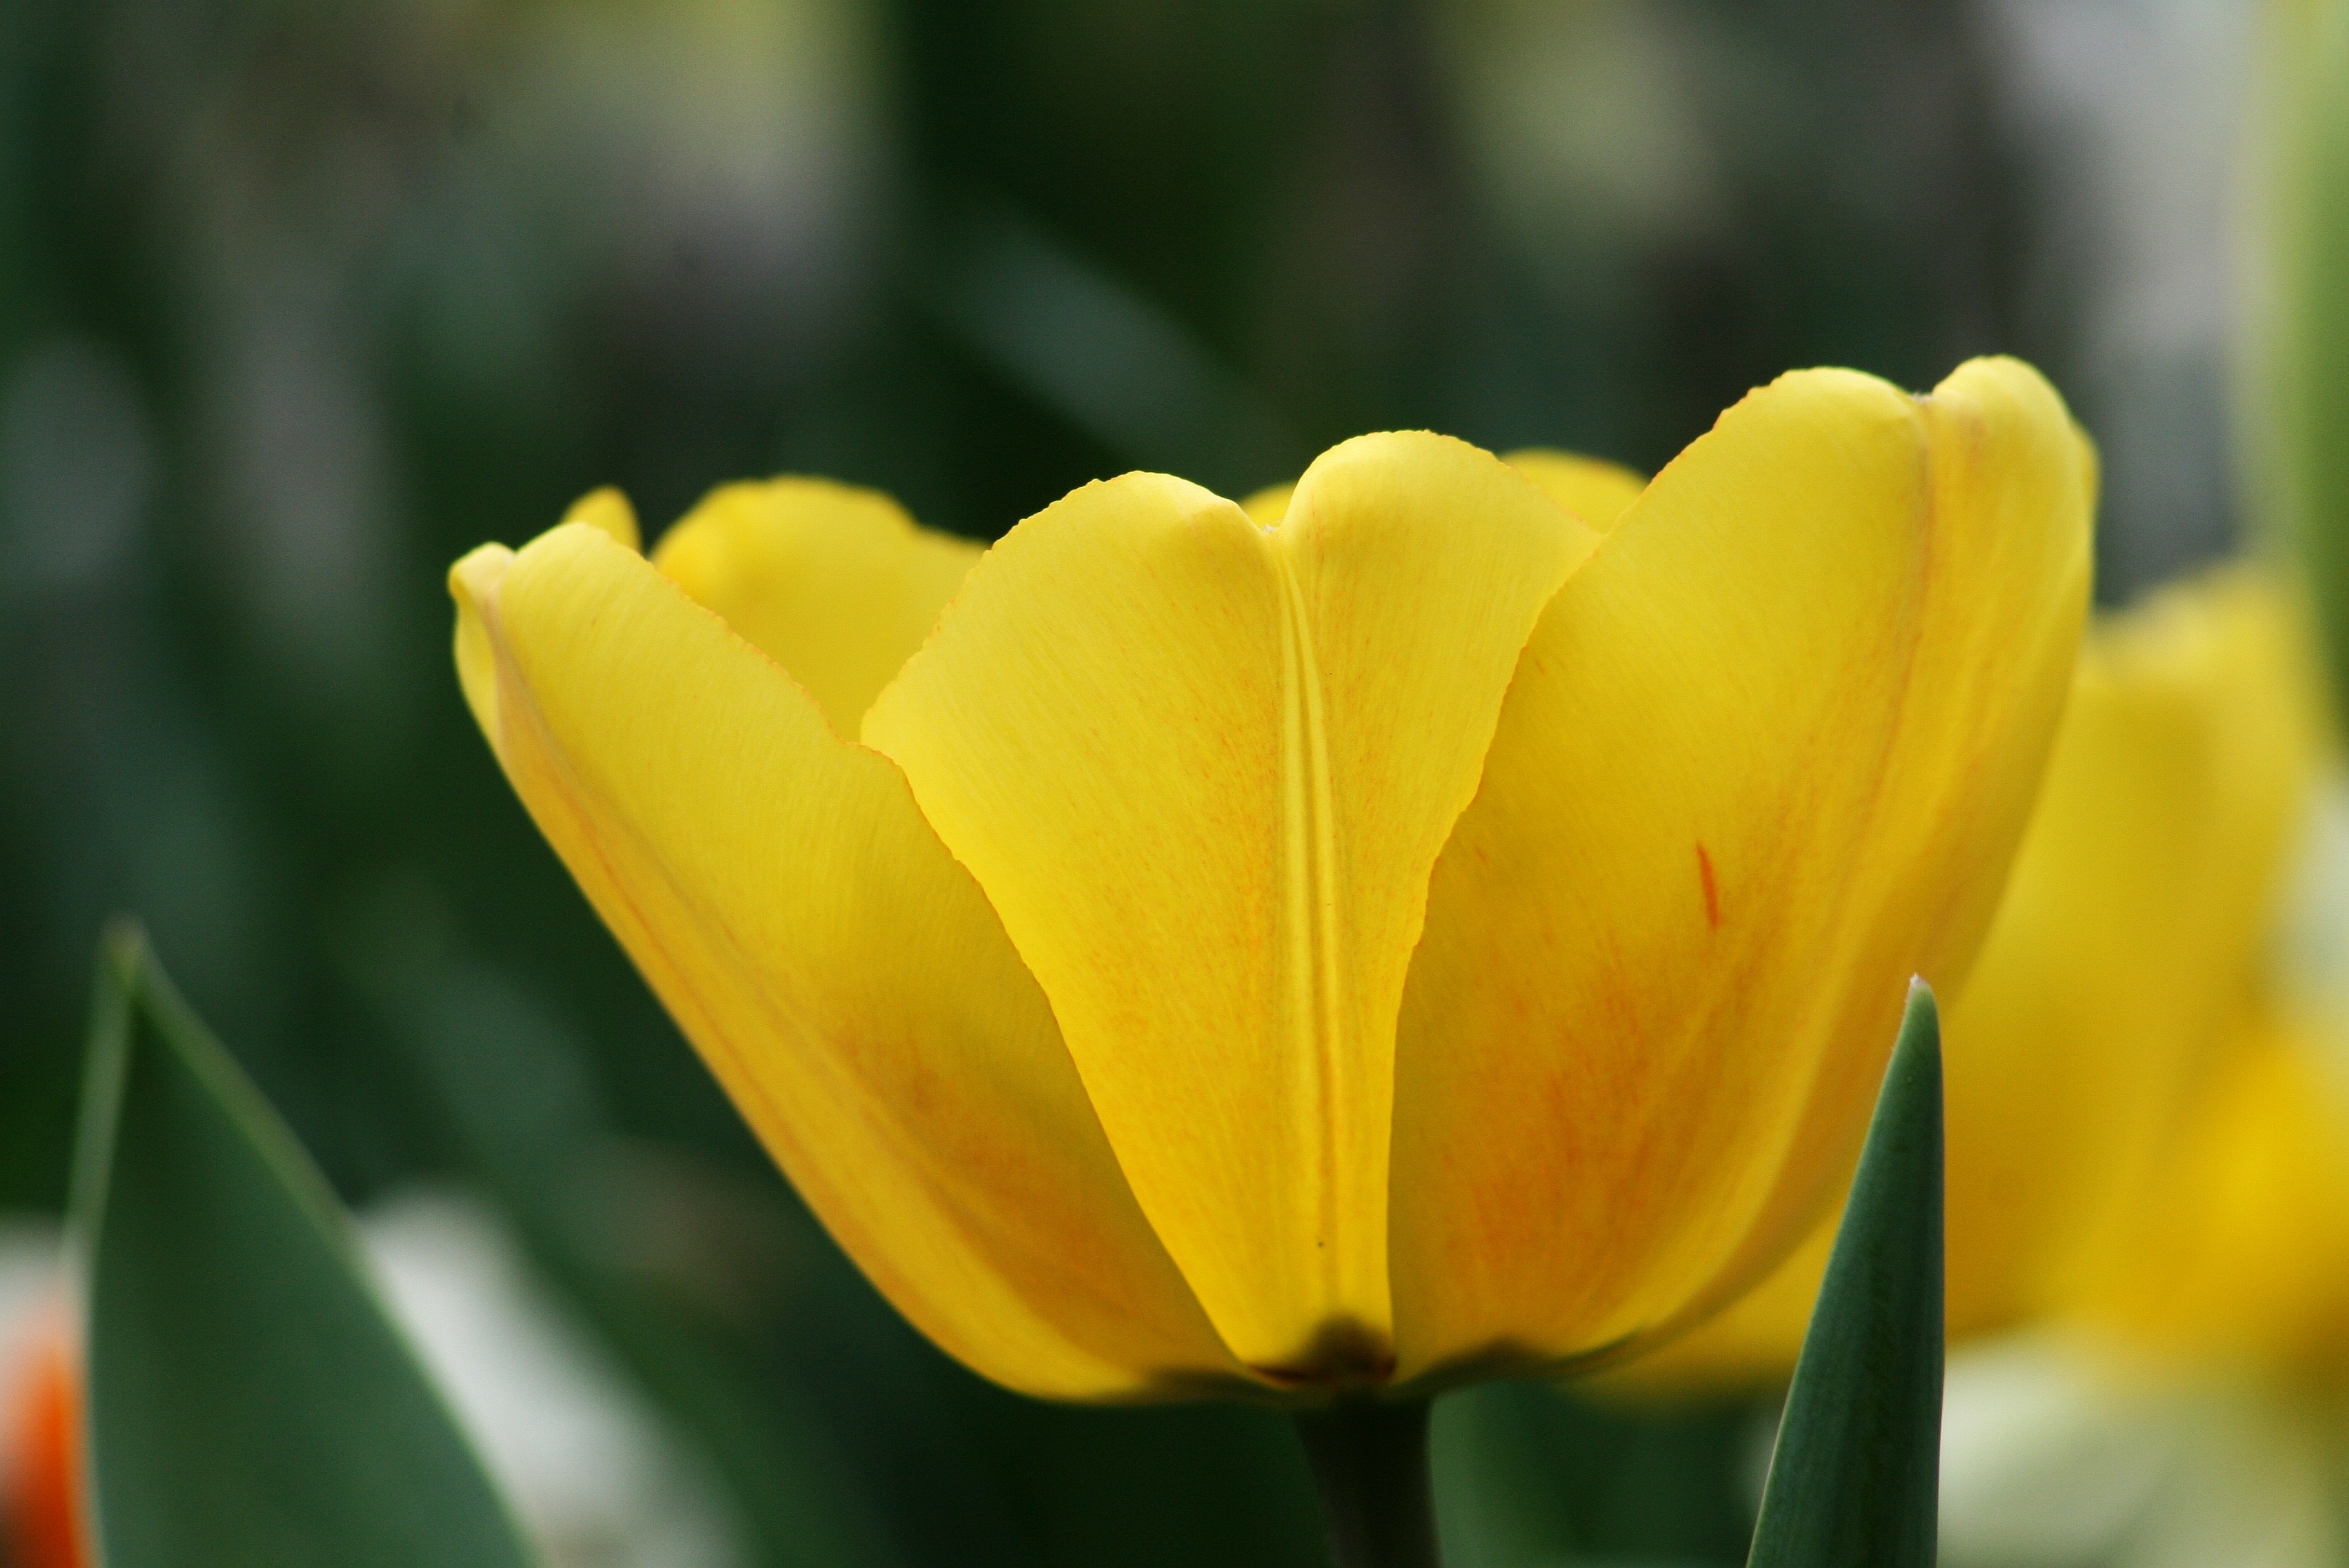
nature, plant, flower, petal, tulip, yellow, garden, flora, flowers, close up, petals, macro photography, flowering plant, plant stem, land plant